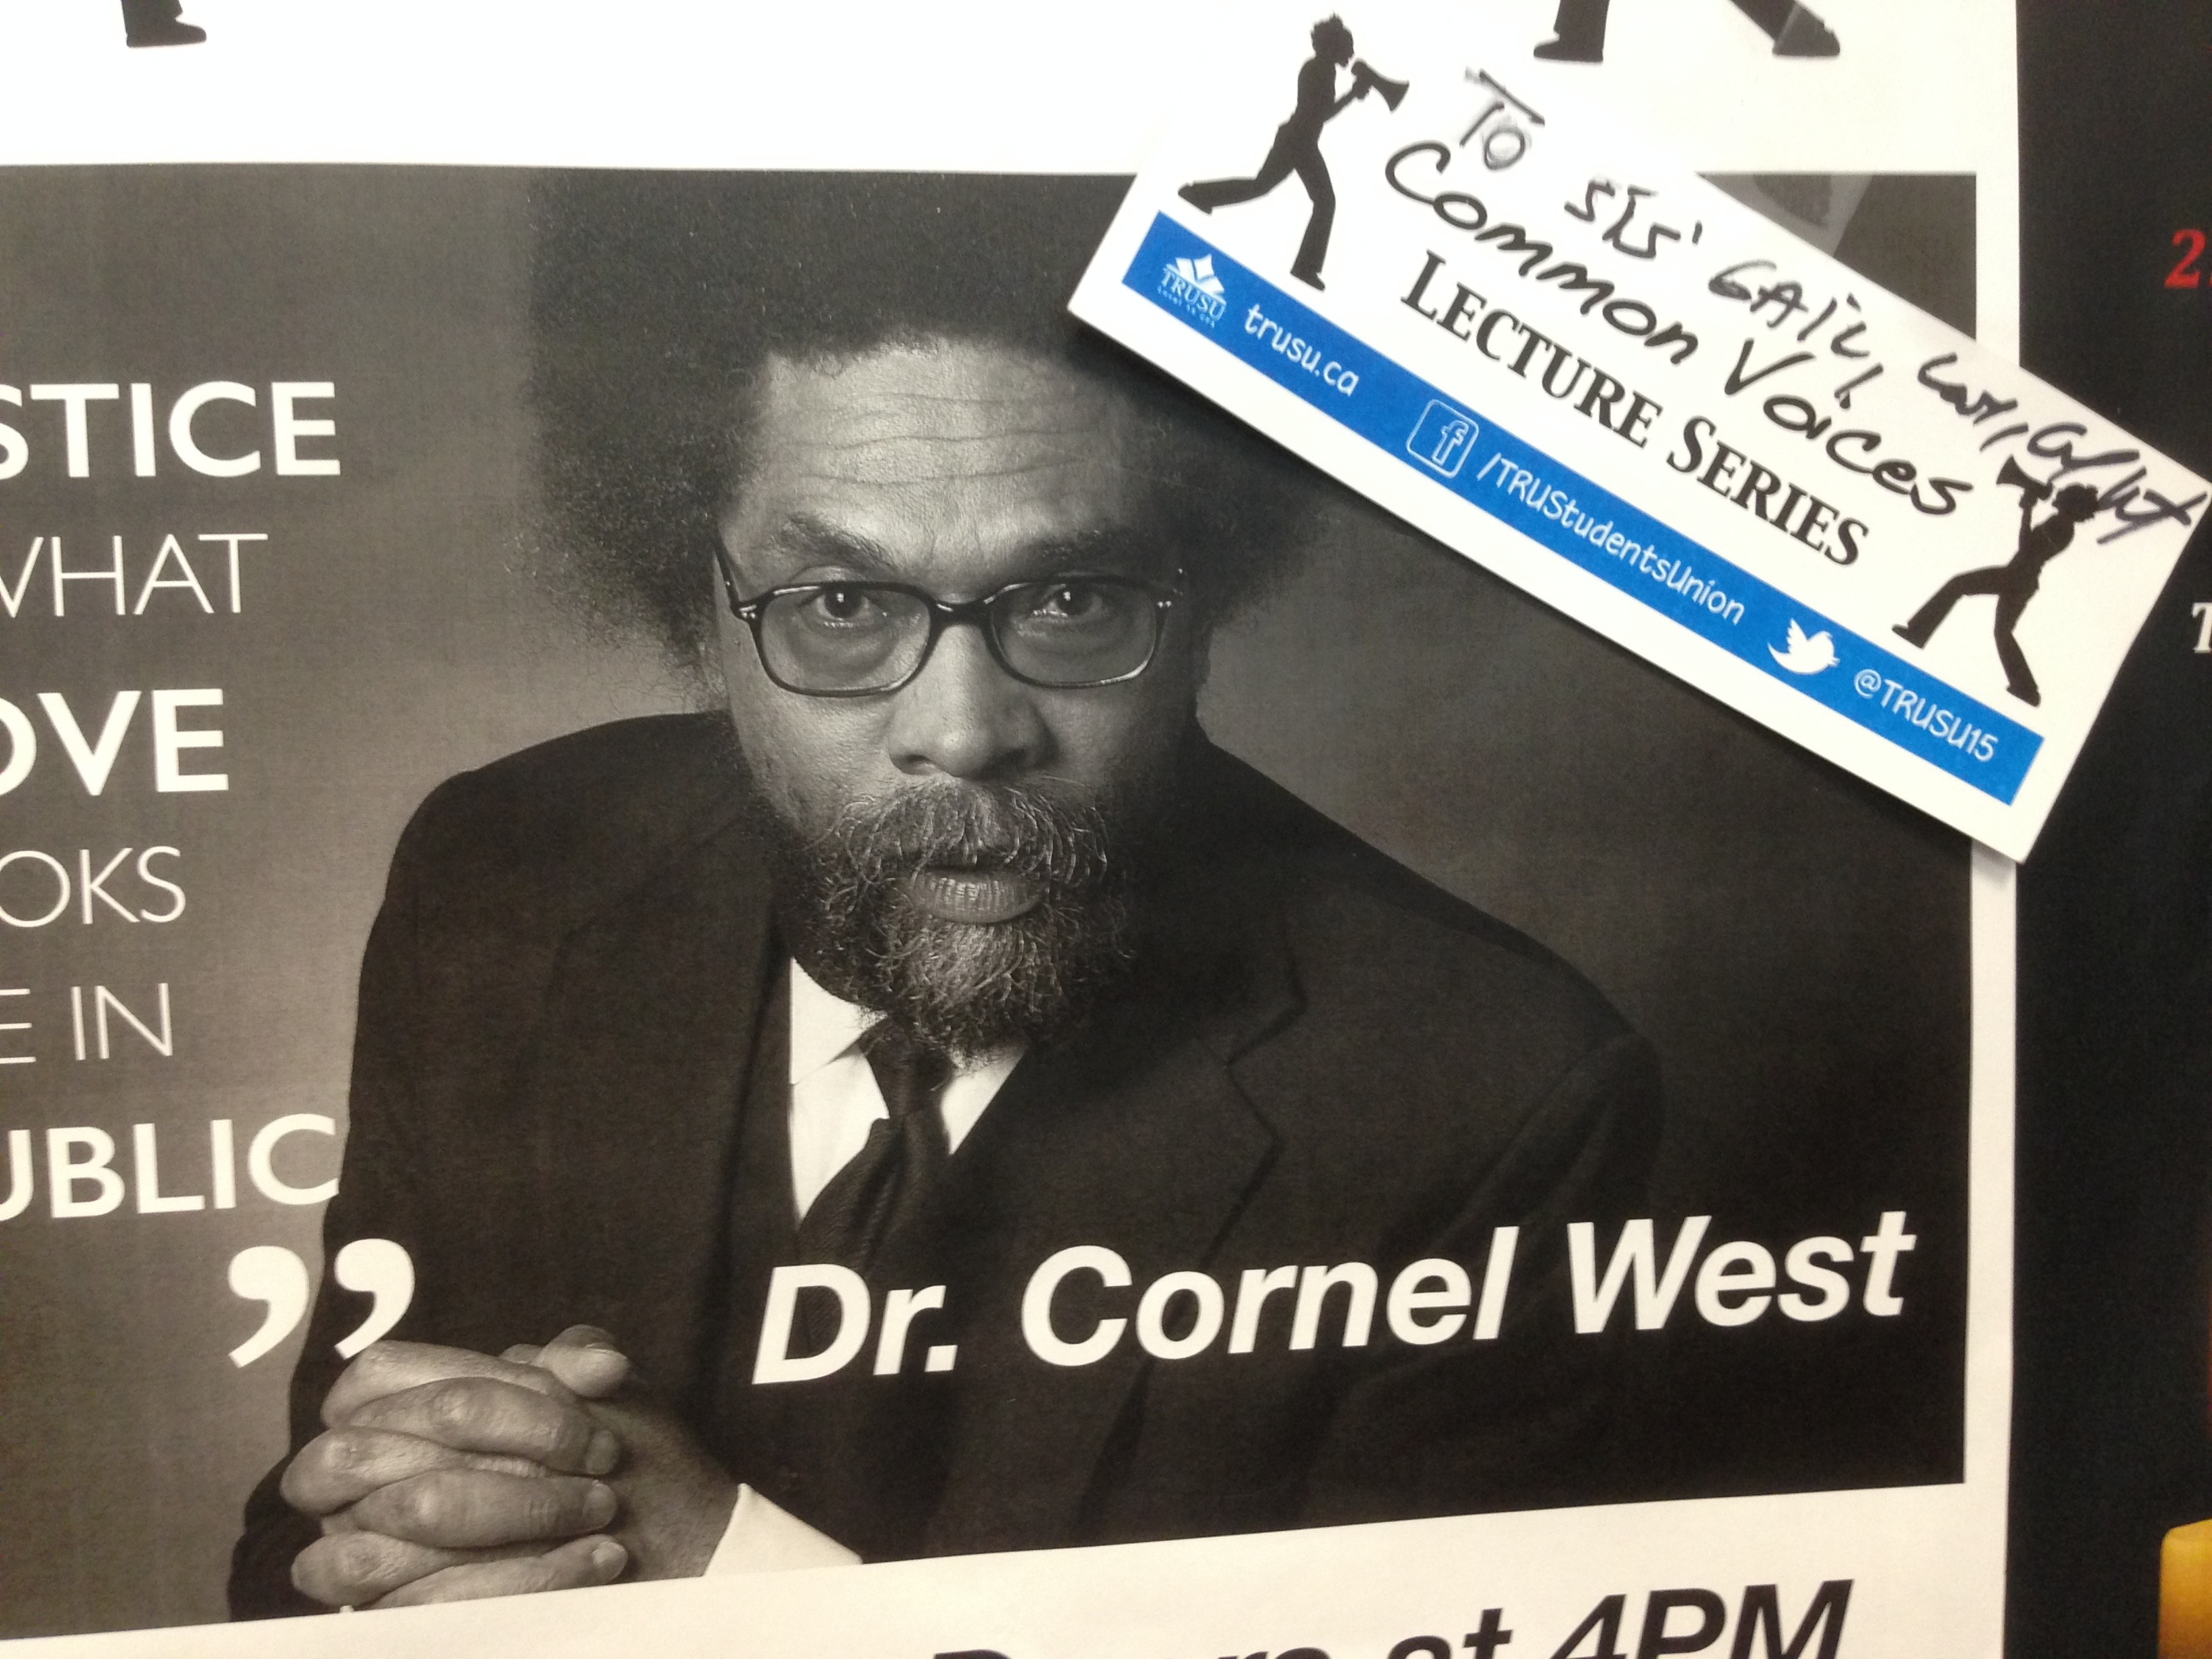
advertising, brand, glasses, poster, presentation, album cover